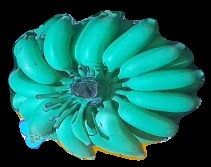
Variety: elakki-bale
Grade: grade2